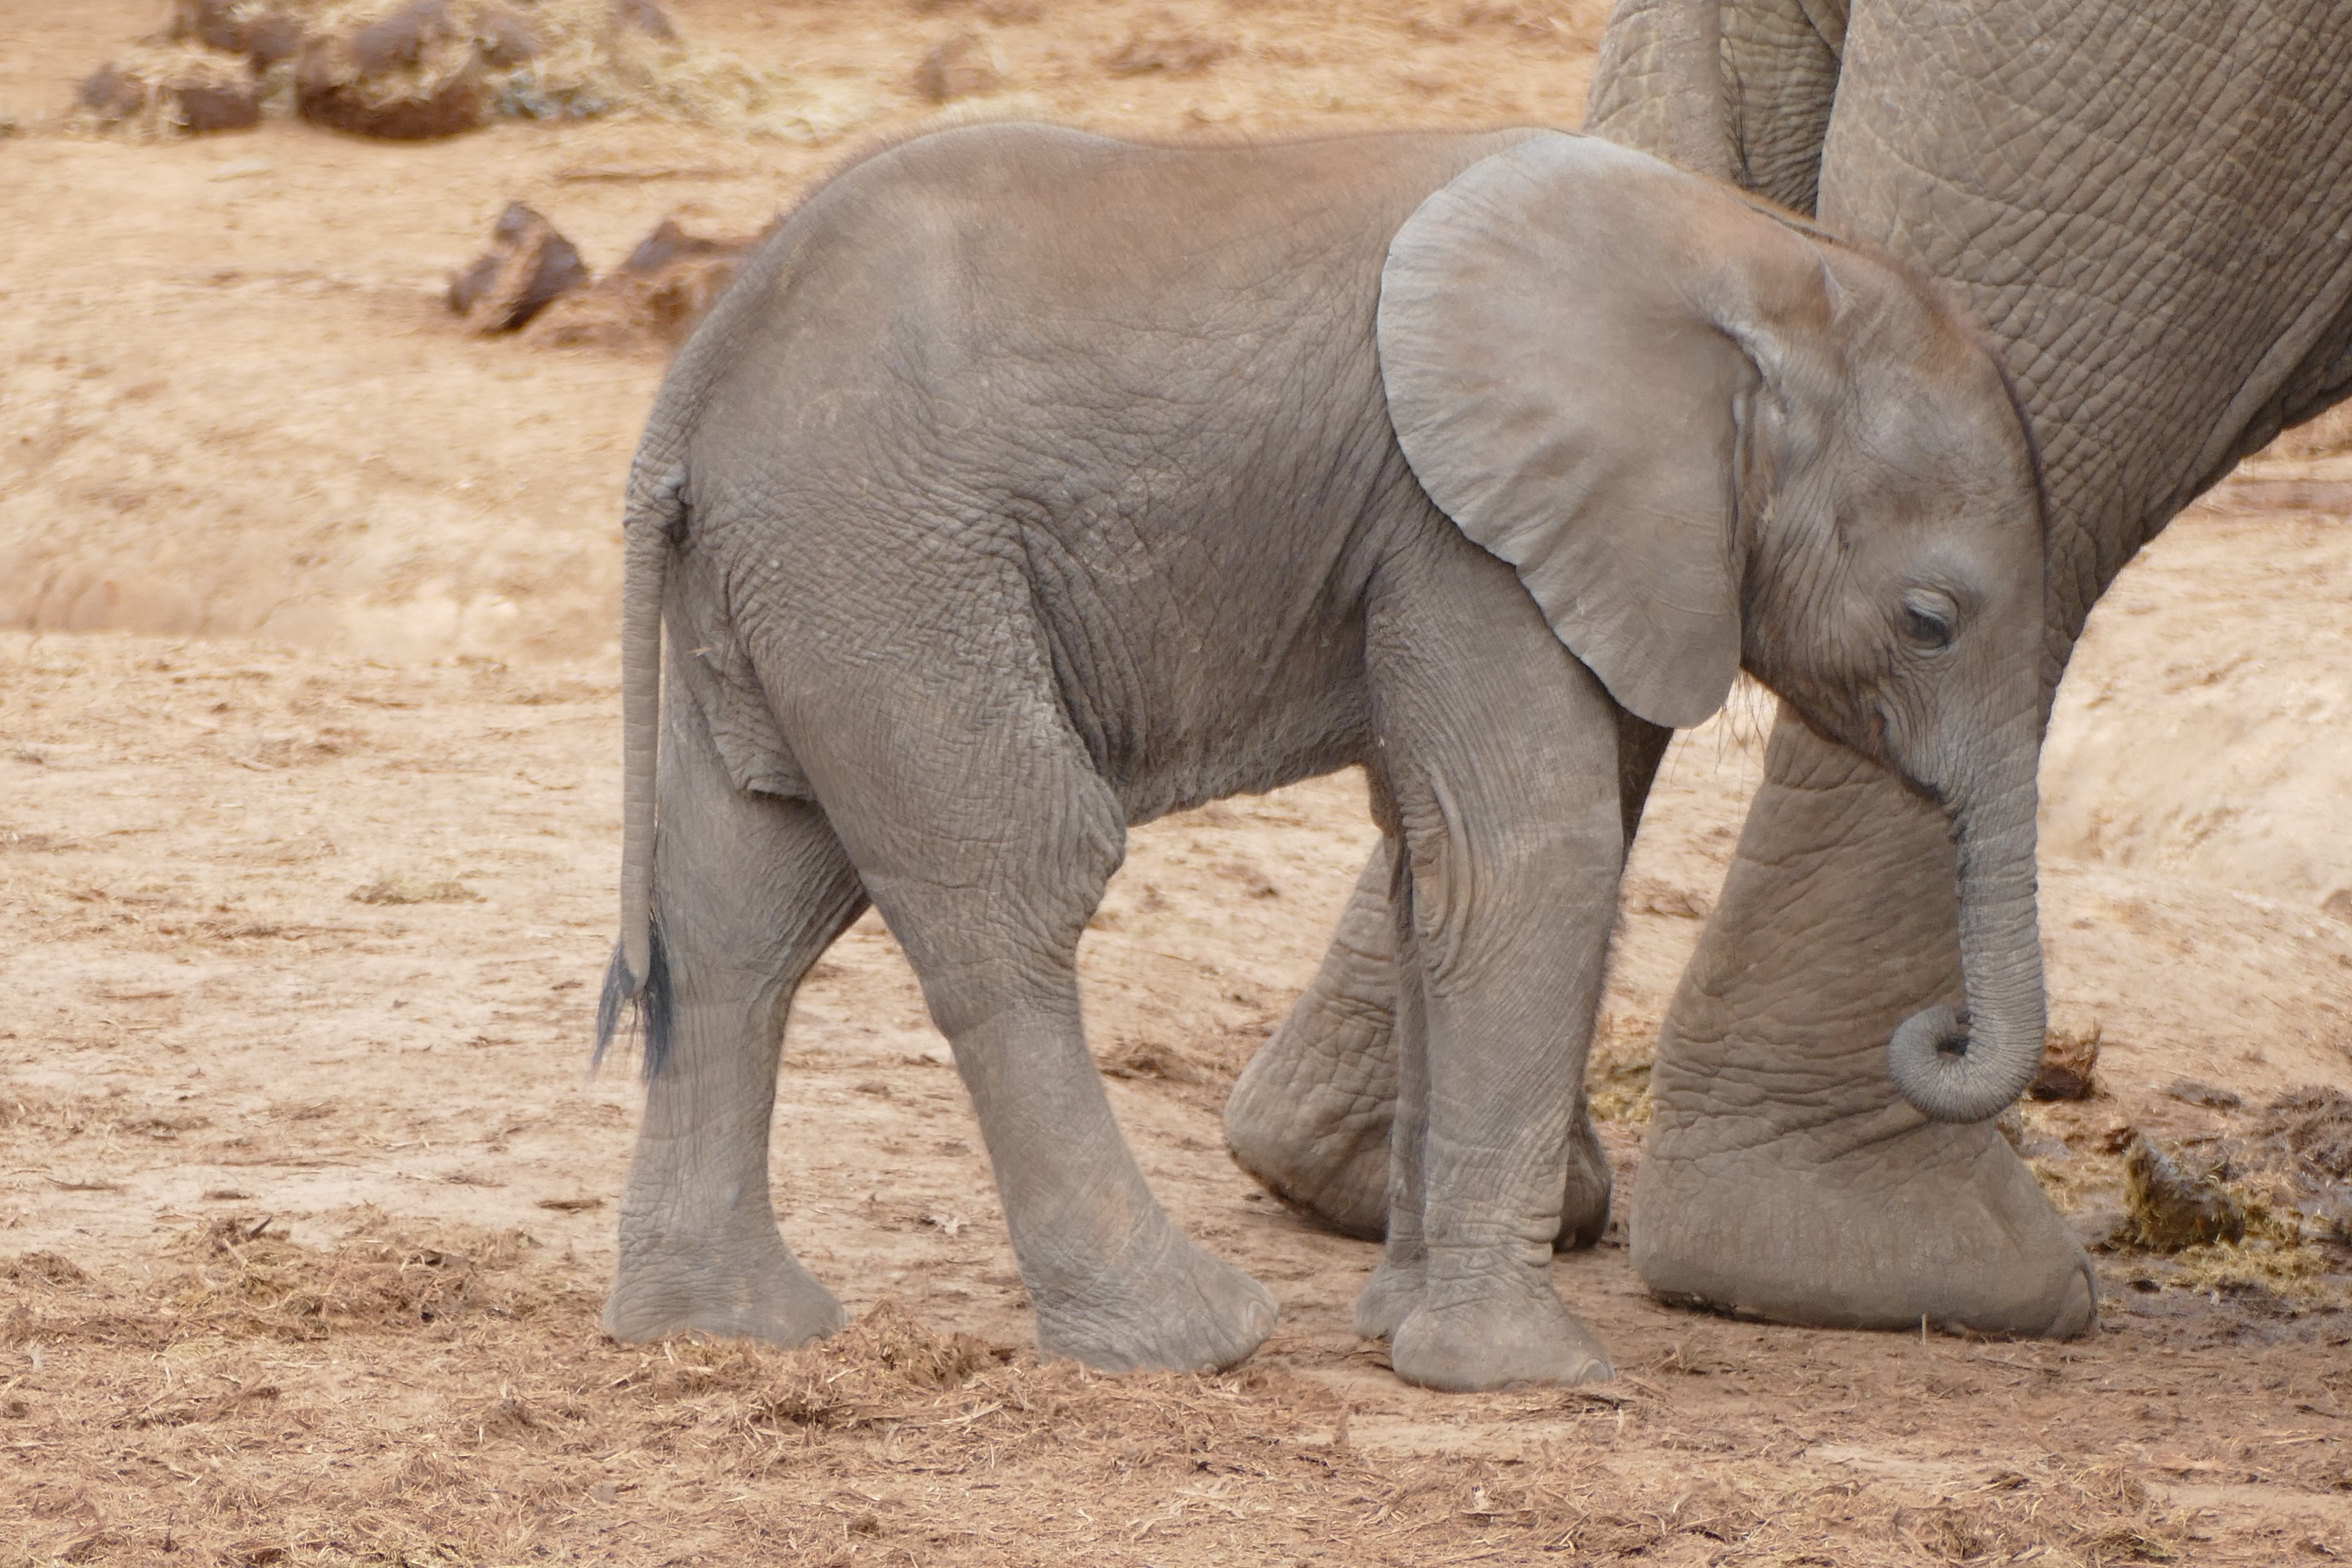
wildlife, zoo, mammal, fauna, savanna, elephant, vertebrate, safari, south africa, baby elephant, addo national park, african bush elephant, big five, young elephant, indian elephant, african elephant, elephants and mammoths, elephant south africa